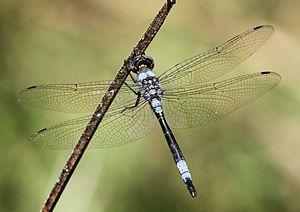
Zygonyx est un genre de la famille des Libellulidae appartenant au sous-ordre des anisoptères dans l'ordre des odonates. Il comprend vingt espèces.